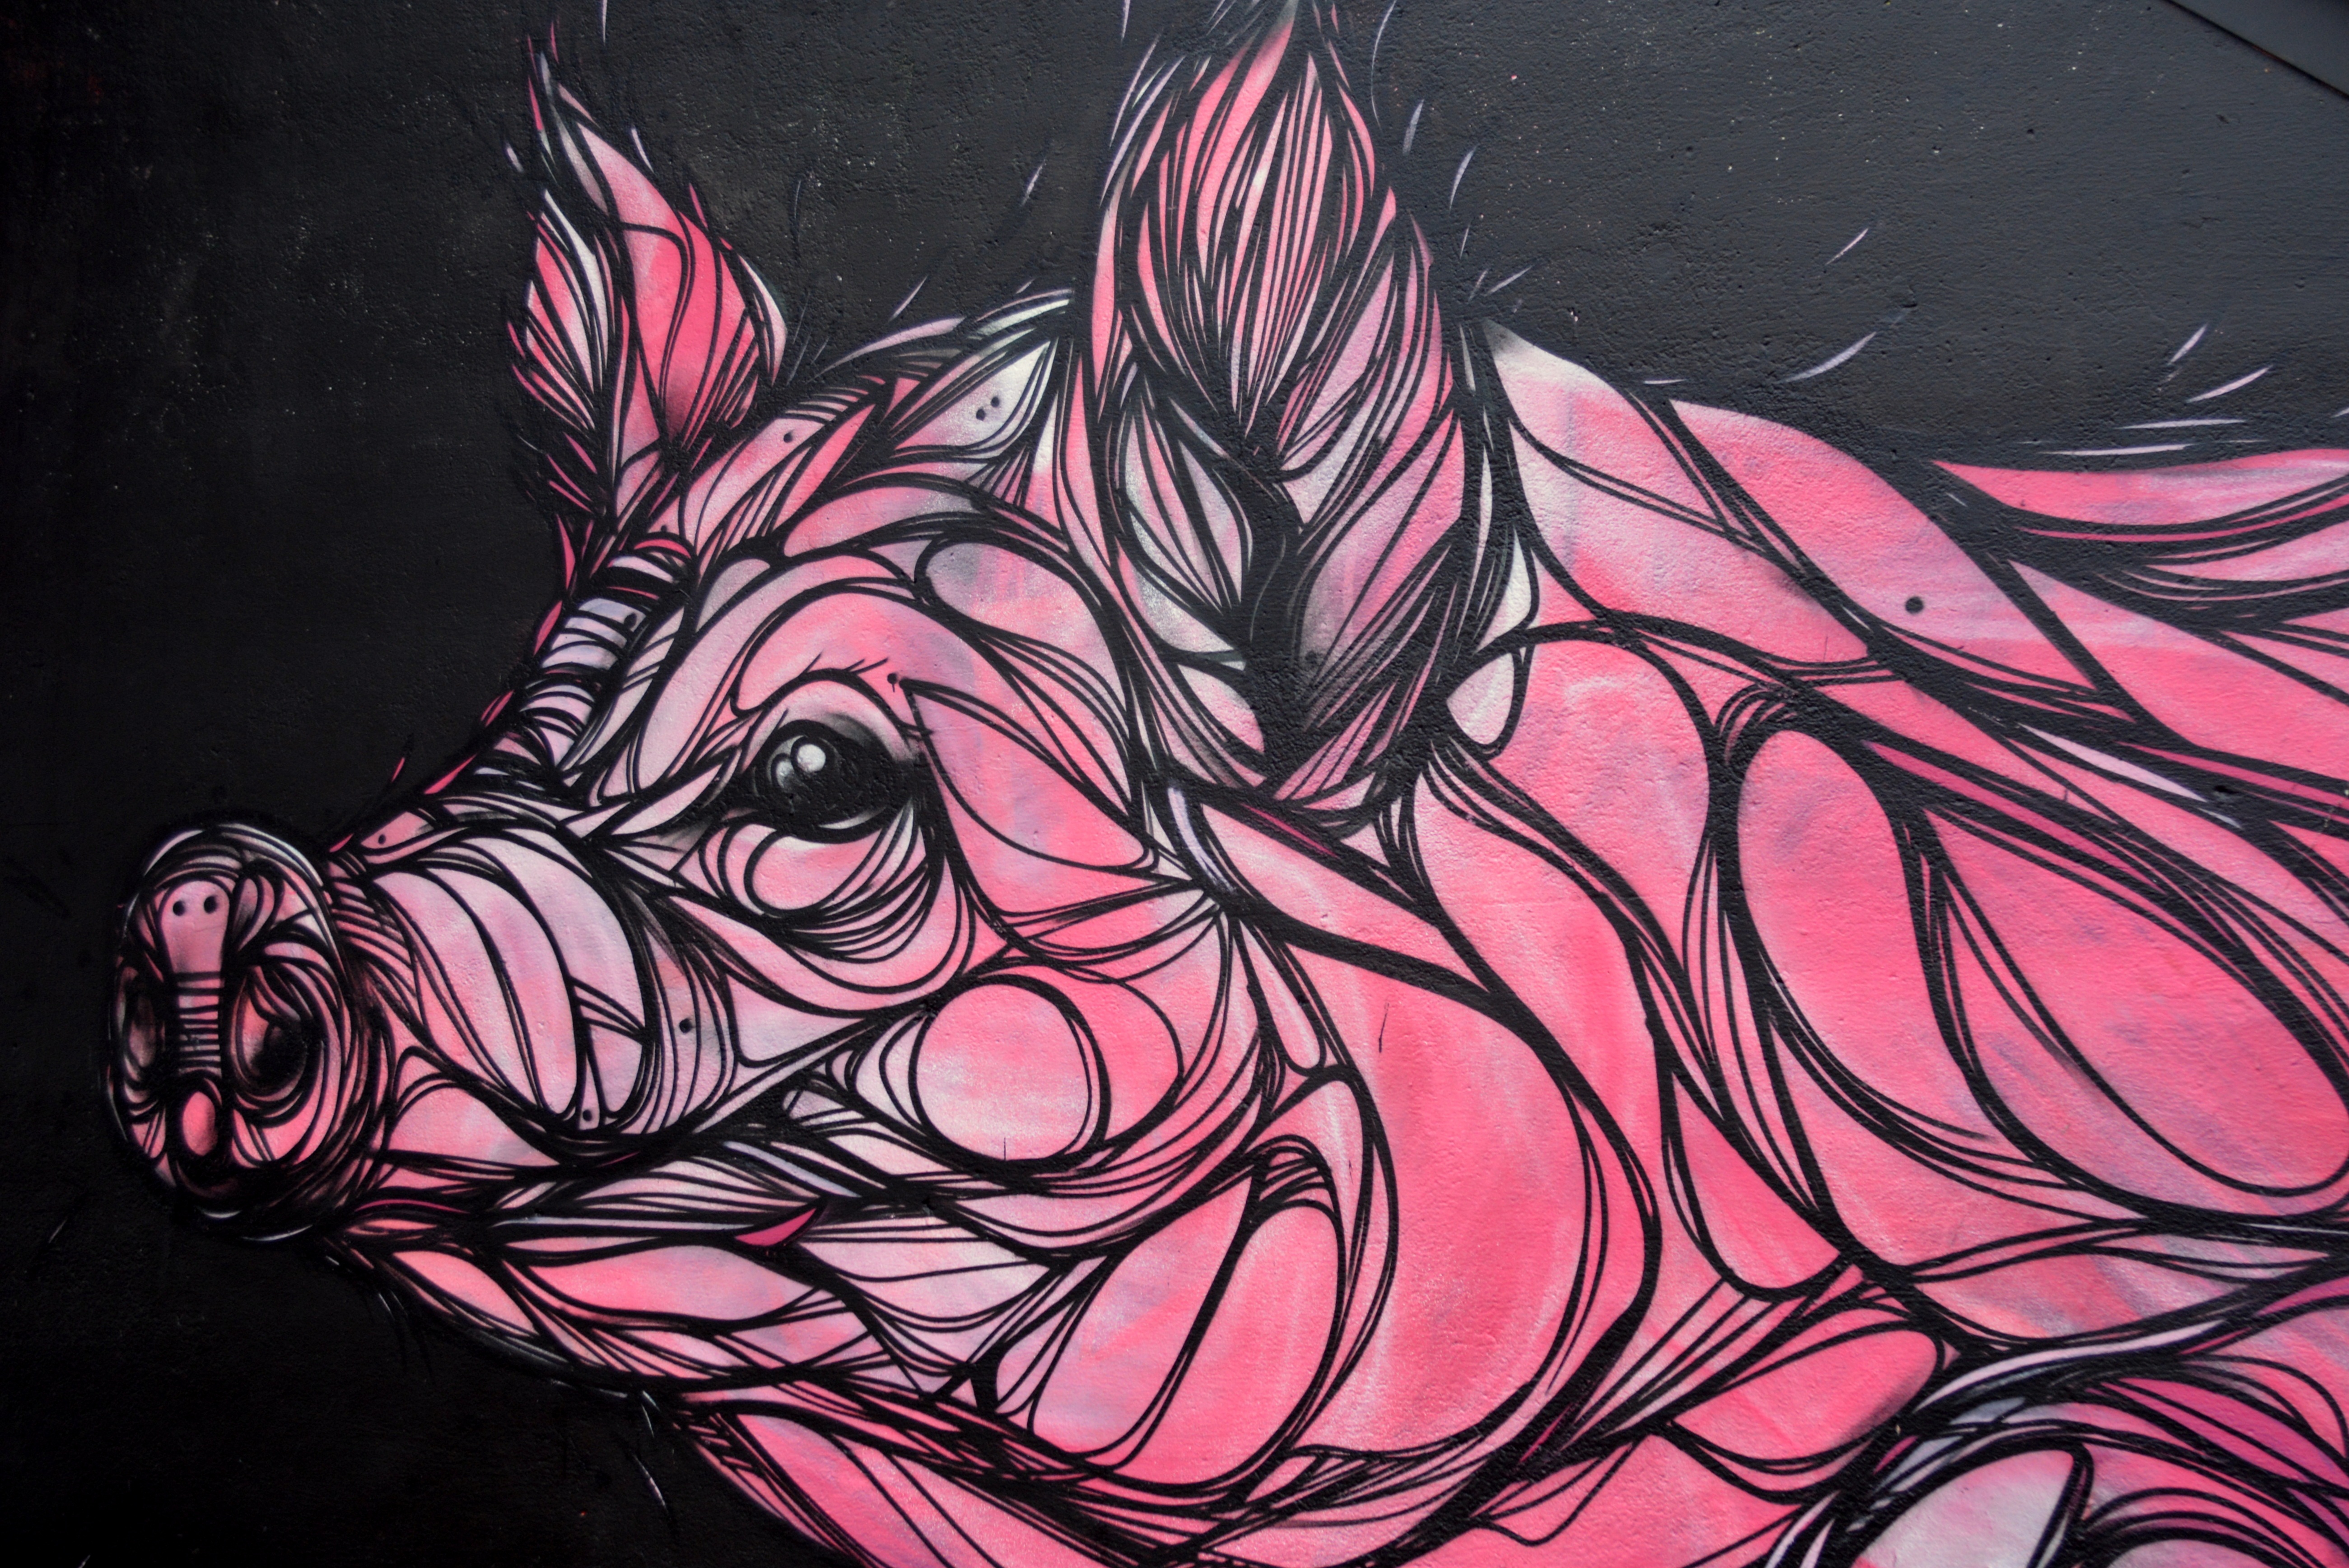
animal, mammal, graffiti, art, sketch, drawing, illustration, mural, pig, work of art, psychedelic art